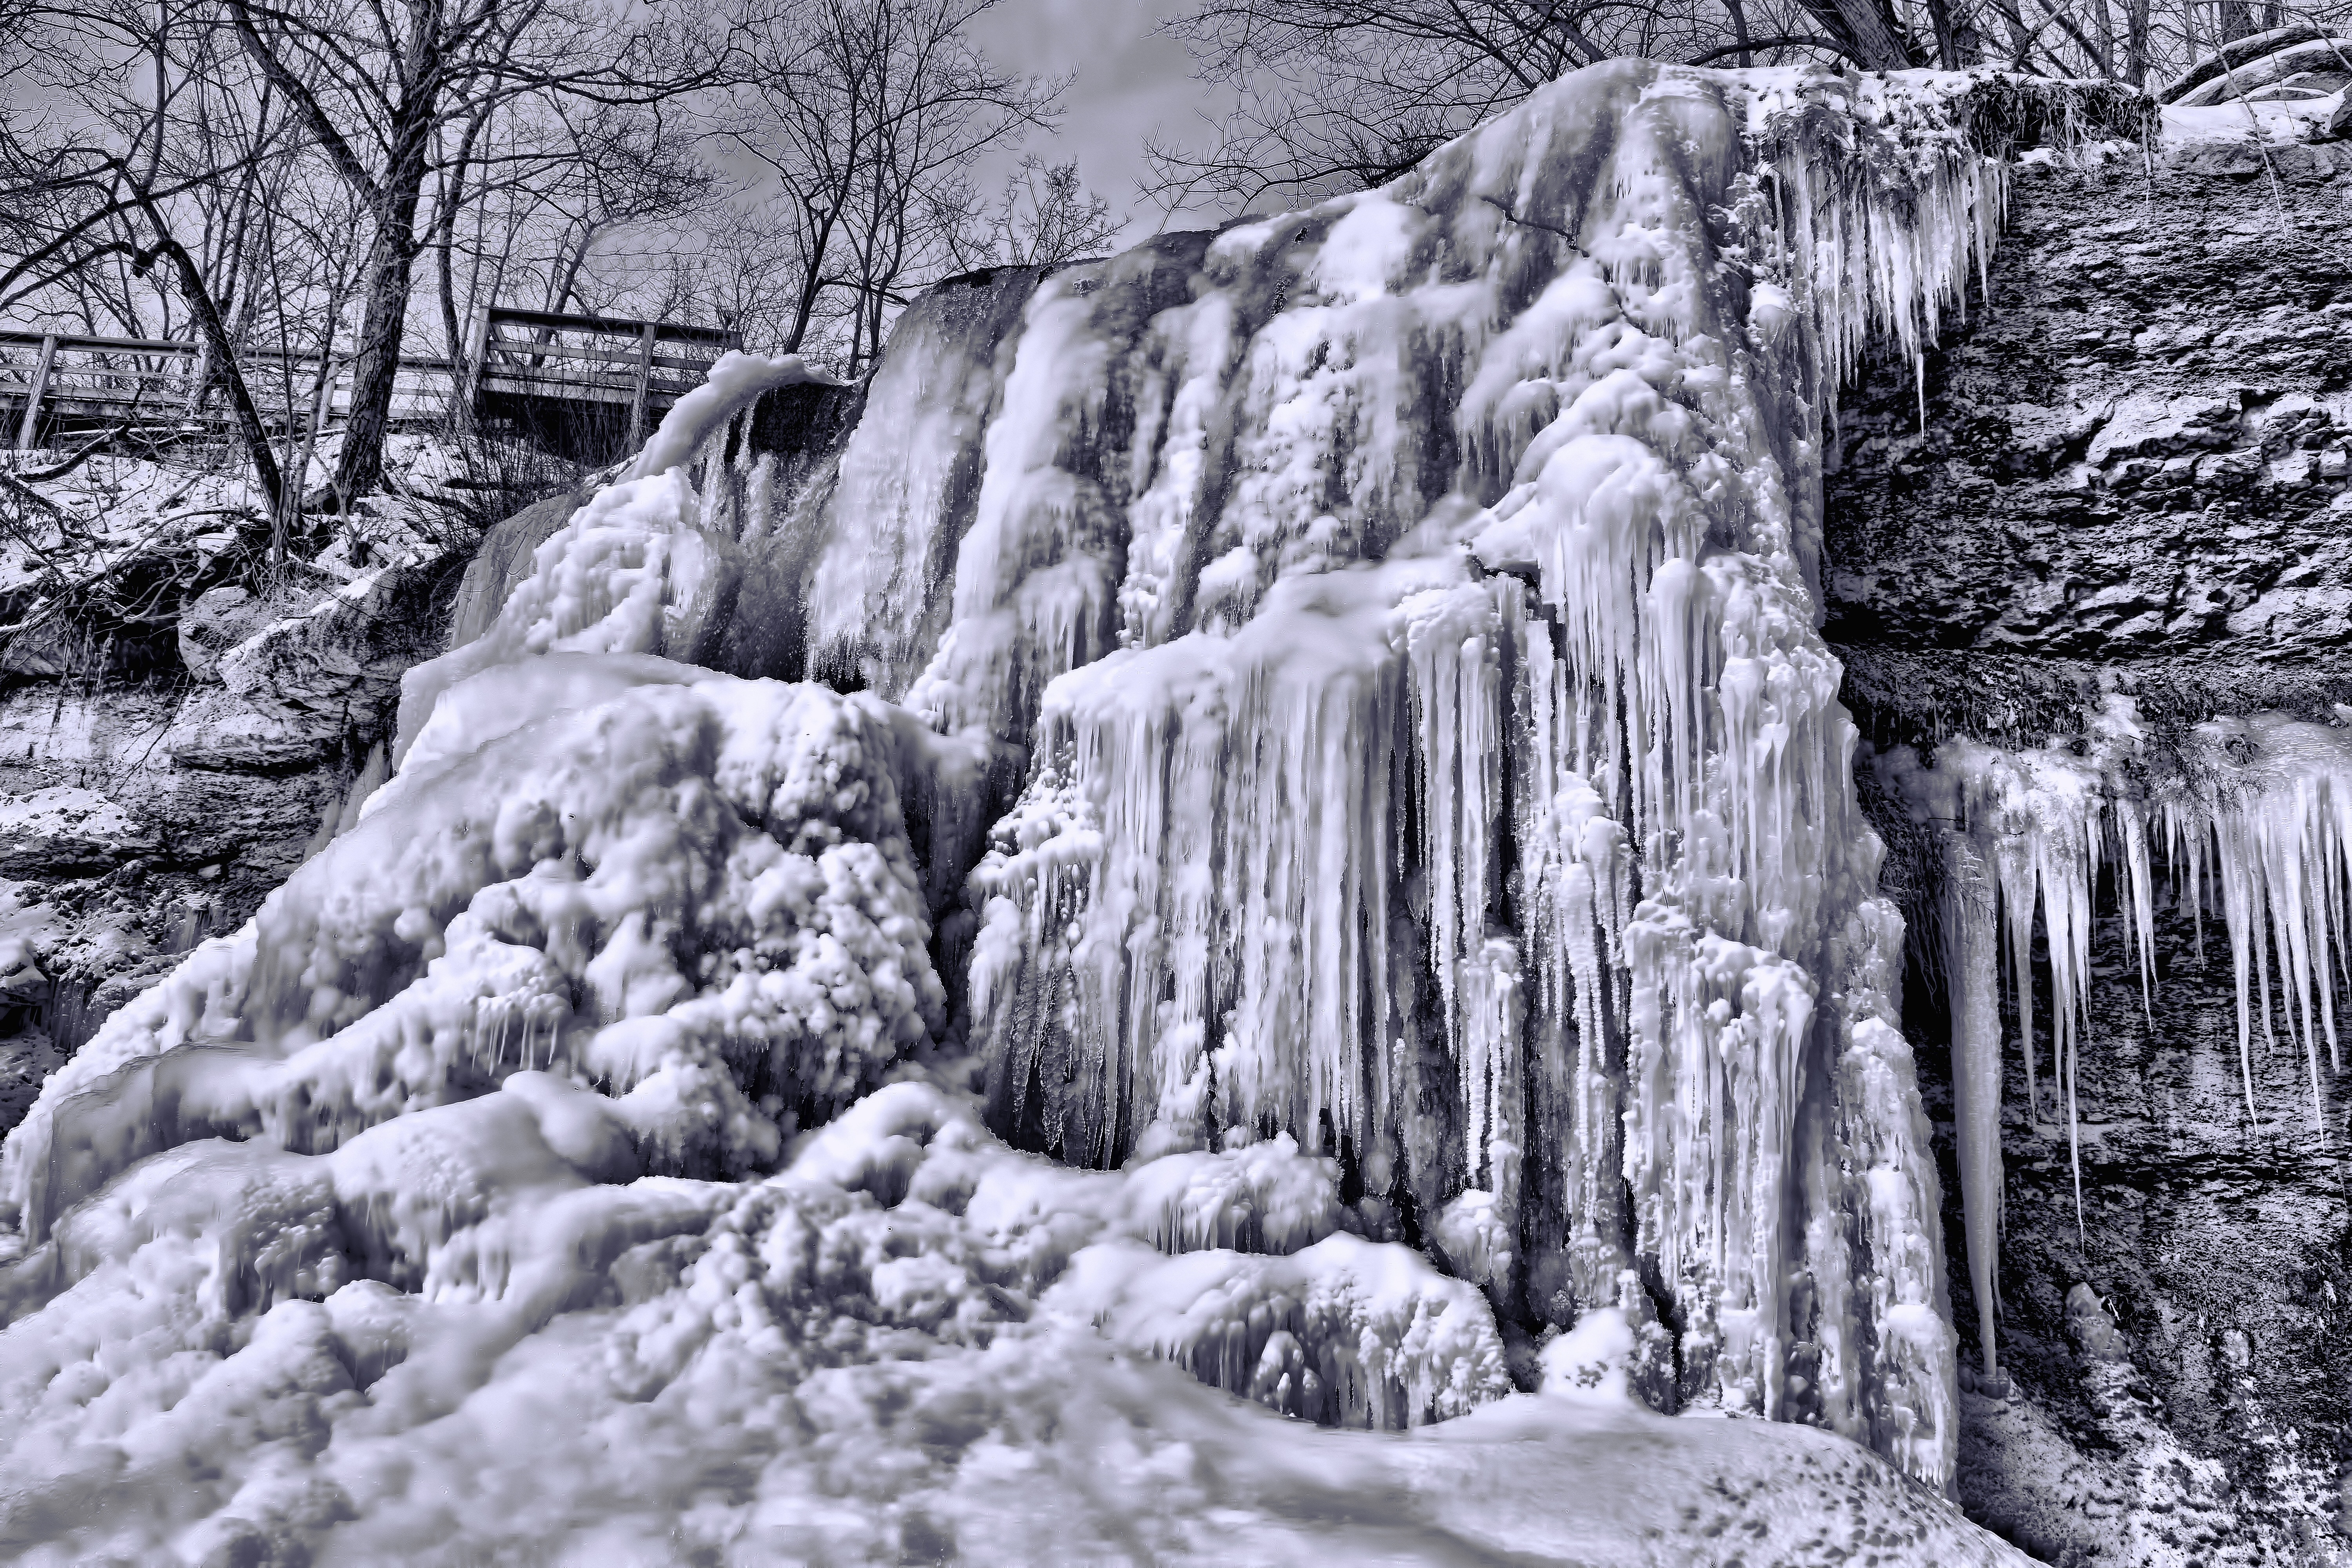
rock, snow, winter, black and white, formation, ice, monochrome, season, geology, canada, water feature, freezing, monochrome photography, frozen waterfalls